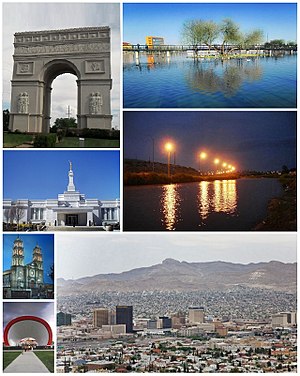
Ciudad Juárez
Montage af billeder fra Ciudad Juárez
Ciudad Juárez er en mexikansk by med 1.142.354 indbyggere. Den ligger i delstaten Chihuahua tæt på grænsen til USA; lige over for den amerikanske by El Paso. Juarez er en af verdens farligste byer grundet narkotika. I 2006 indledte man kampen mod narkoen, hvilket har resulteret i et stigende dødstal fra år til år.